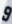
Number: 9